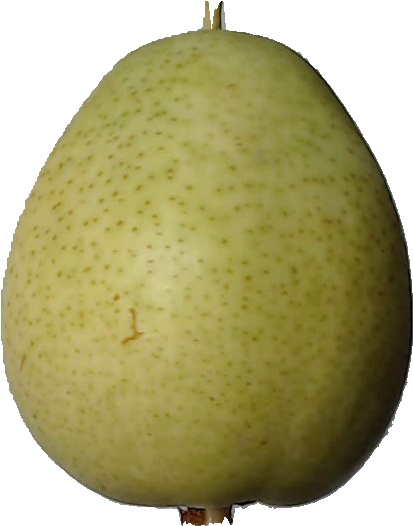
Label: pear_1